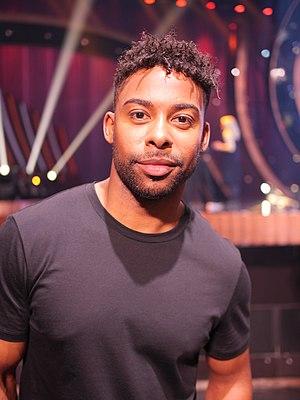
John Lundvik, né le 27 janvier 1983 à Londres, est un chanteur, auteur-compositeur et ancien sprinter suédois.